Frederik Andersen

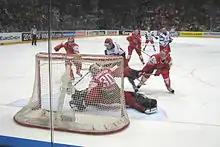
Andersen with the Danish national ice hockey team during the 2010 IIHF World Championships.

Andersen was a member of Denmark's national team that competed at the 2010 IIHF World Championship.